Meyan Khatun

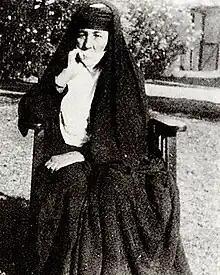
Mira Meyan Khatun in 1945

Mira Meyan Khatun or "Mayan Khatun" (born. 1874/1873, Ba'adra, Ottoman Empire - died 1957/1958, Sinjar, Kingdom of Iraq) — Yazidi princess, a regent of Yezidi Emirate of Sheikhan in 1913-1957.